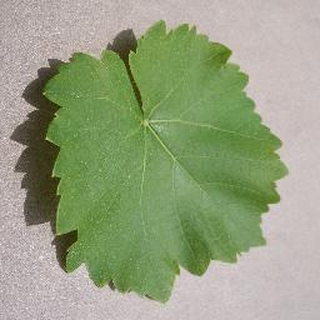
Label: healthy_grape